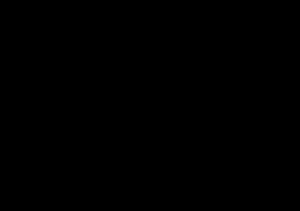
La méthode de Monte-Carlo cinétique, kinetic Monte Carlo en anglais, est une méthode de Monte-Carlo de simulation informatique permettant de simuler des processus se produisant à des taux connus. En cela elle permet de simuler exactement le comportement de systèmes évoluant selon une équation maîtresse.